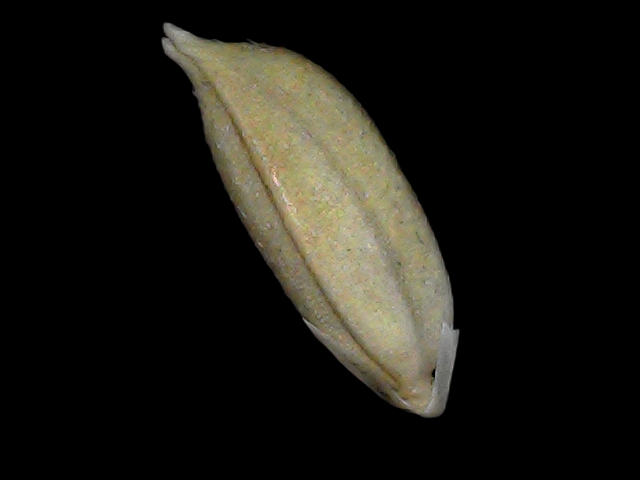
Rice variety: Bd34